Pavilhão Anexo

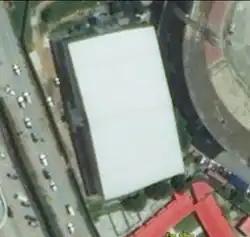

The Pavilhão Anexo is an Angolan state-owned indoor arena located in Complexo Desportivo da Cidadela, Luanda. The arena, with a 1500-seat capacity, is the second to be built in the Cidadela Sports Compound, following the Pavilhão da Cidadela. It has a floating, hardwood flooring and electronic scoreboard and is ready for such sports as Basketball, Handball, Volleyball and Roller Hockey.